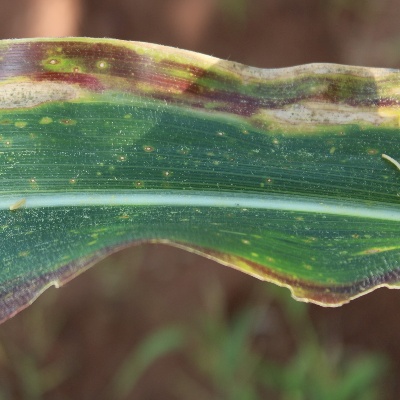
Crop: Maize
Condition: leaf blight